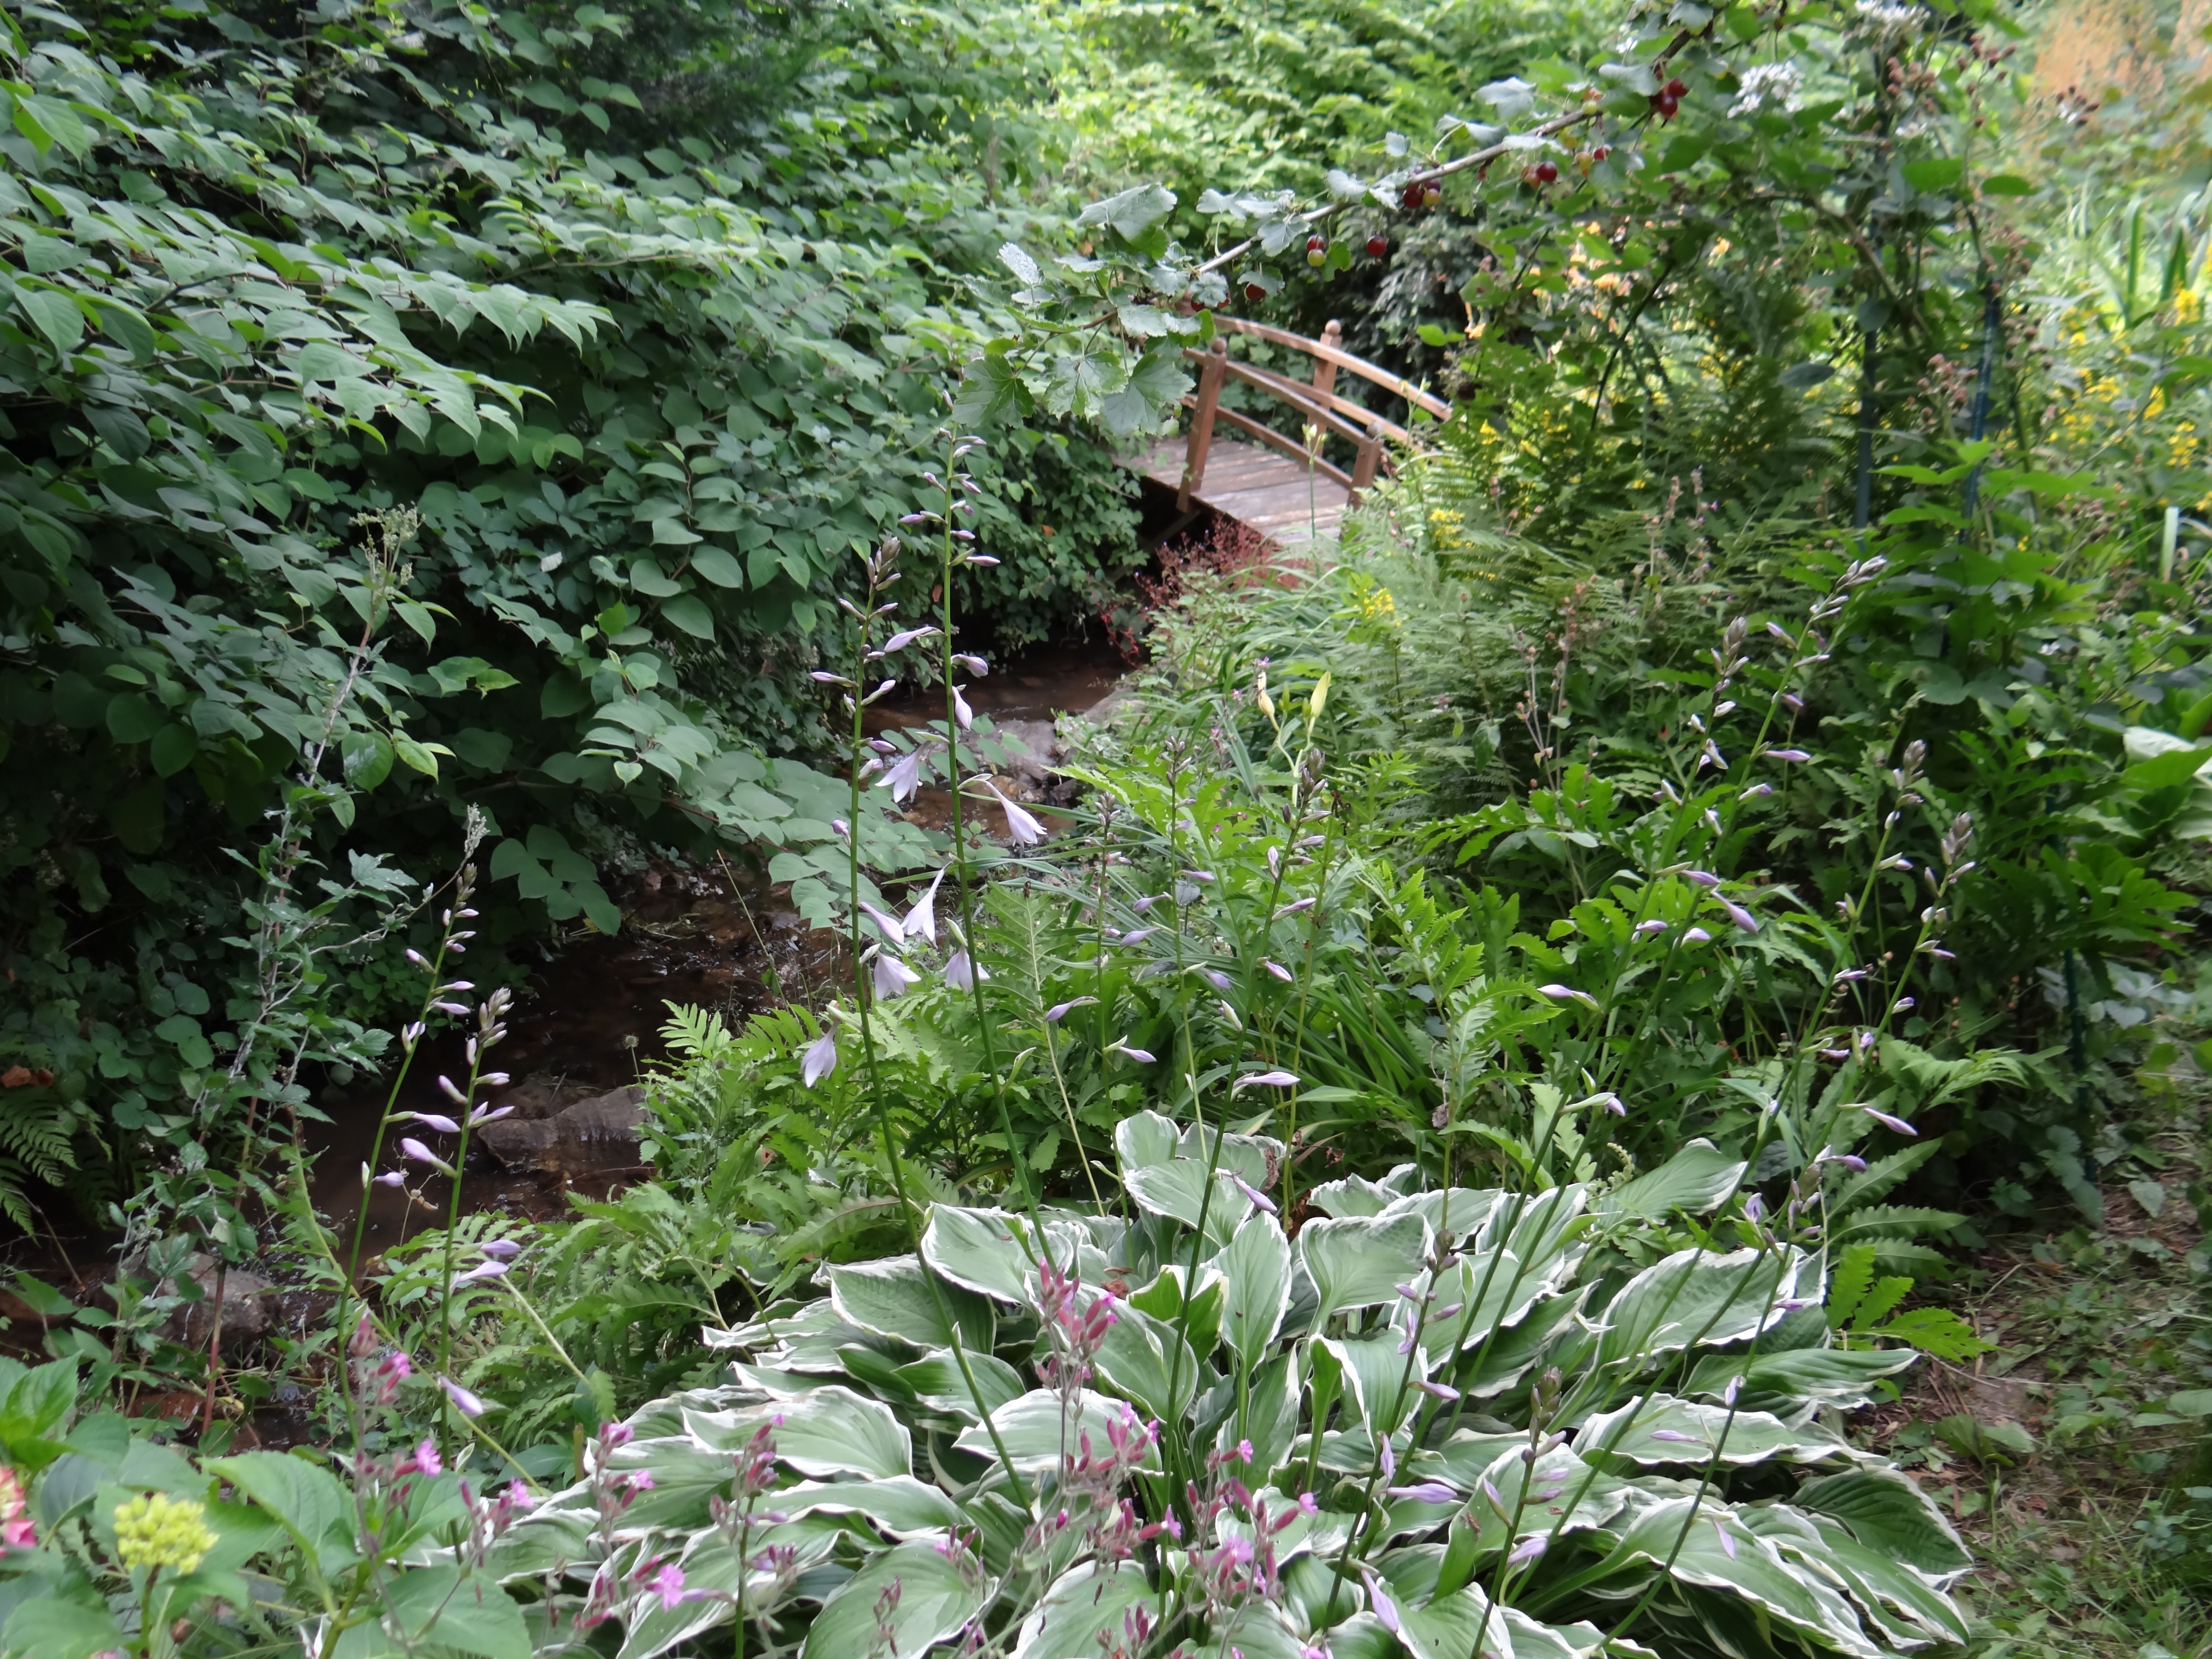
forest, plant, trail, bridge, flower, jungle, botany, garden, flora, wildflower, vegetation, shrub, rainforest, woodland, bach, habitat, ecosystem, flowering plant, bridge brook, land plant